Chris Ellis (baseball)

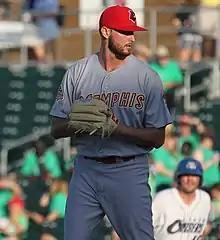
Ellis with the Memphis Redbirds in 2018

Christopher John Ellis (born September 22, 1992) is an American professional baseball pitcher for the Sultanes de Monterrey of the Mexican League. He has previously played in Major League Baseball (MLB) for the Kansas City Royals, Tampa Bay Rays, and Baltimore Orioles.